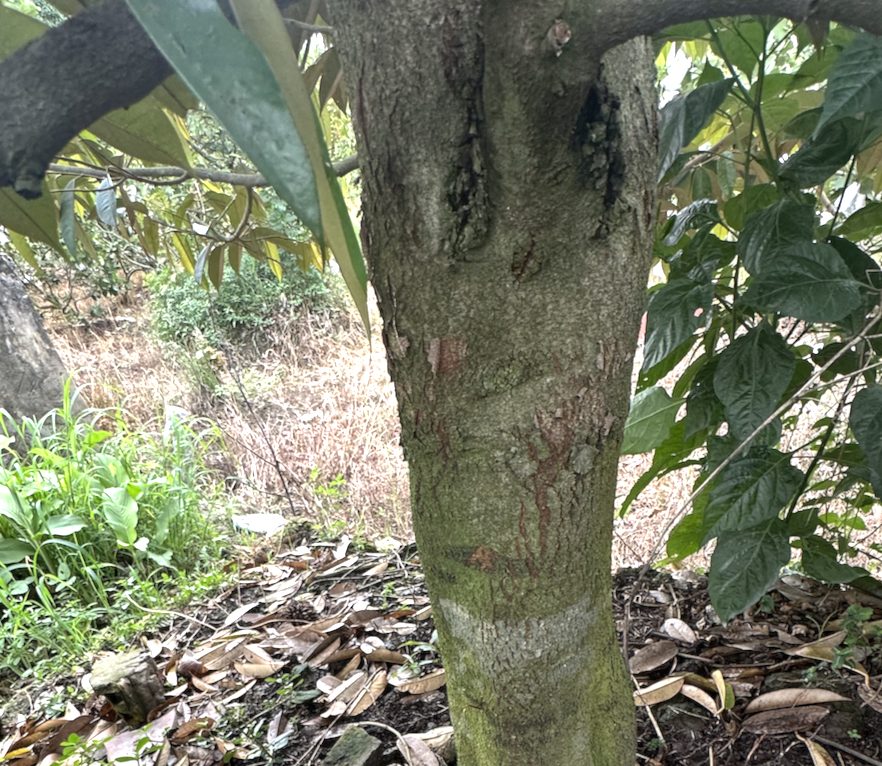
Label: pink_disease